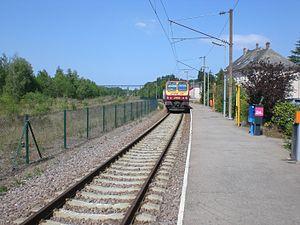
Vue vers Esch-sur-Alzette du quai de la gare d'Audun-le-Tiche (avec une automotrice de la série 2000 des CFL à quai)
La ligne d'Esch-sur-Alzette à Audun-le-Tiche est une courte ligne de chemin de fer internationale de 5,2 km reliant Esch-sur-Alzette au Luxembourg à Audun-le-Tiche en France.
La gare d'Audun-le-Tiche est une gare ferroviaire française de la ligne d'Esch-sur-Alzette à Audun-le-Tiche, située sur le territoire de la commune d'Audun-le-Tiche dans le département de la Moselle en région Grand Est.